The Invisible Swordsman

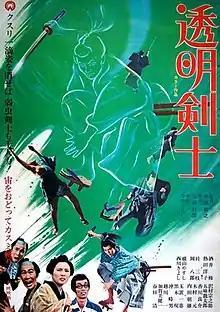
Japanese theatrical release poster

is a 1970 Japanese tokusatsu fantasy film directed by Yoshiyuki Kuroda.